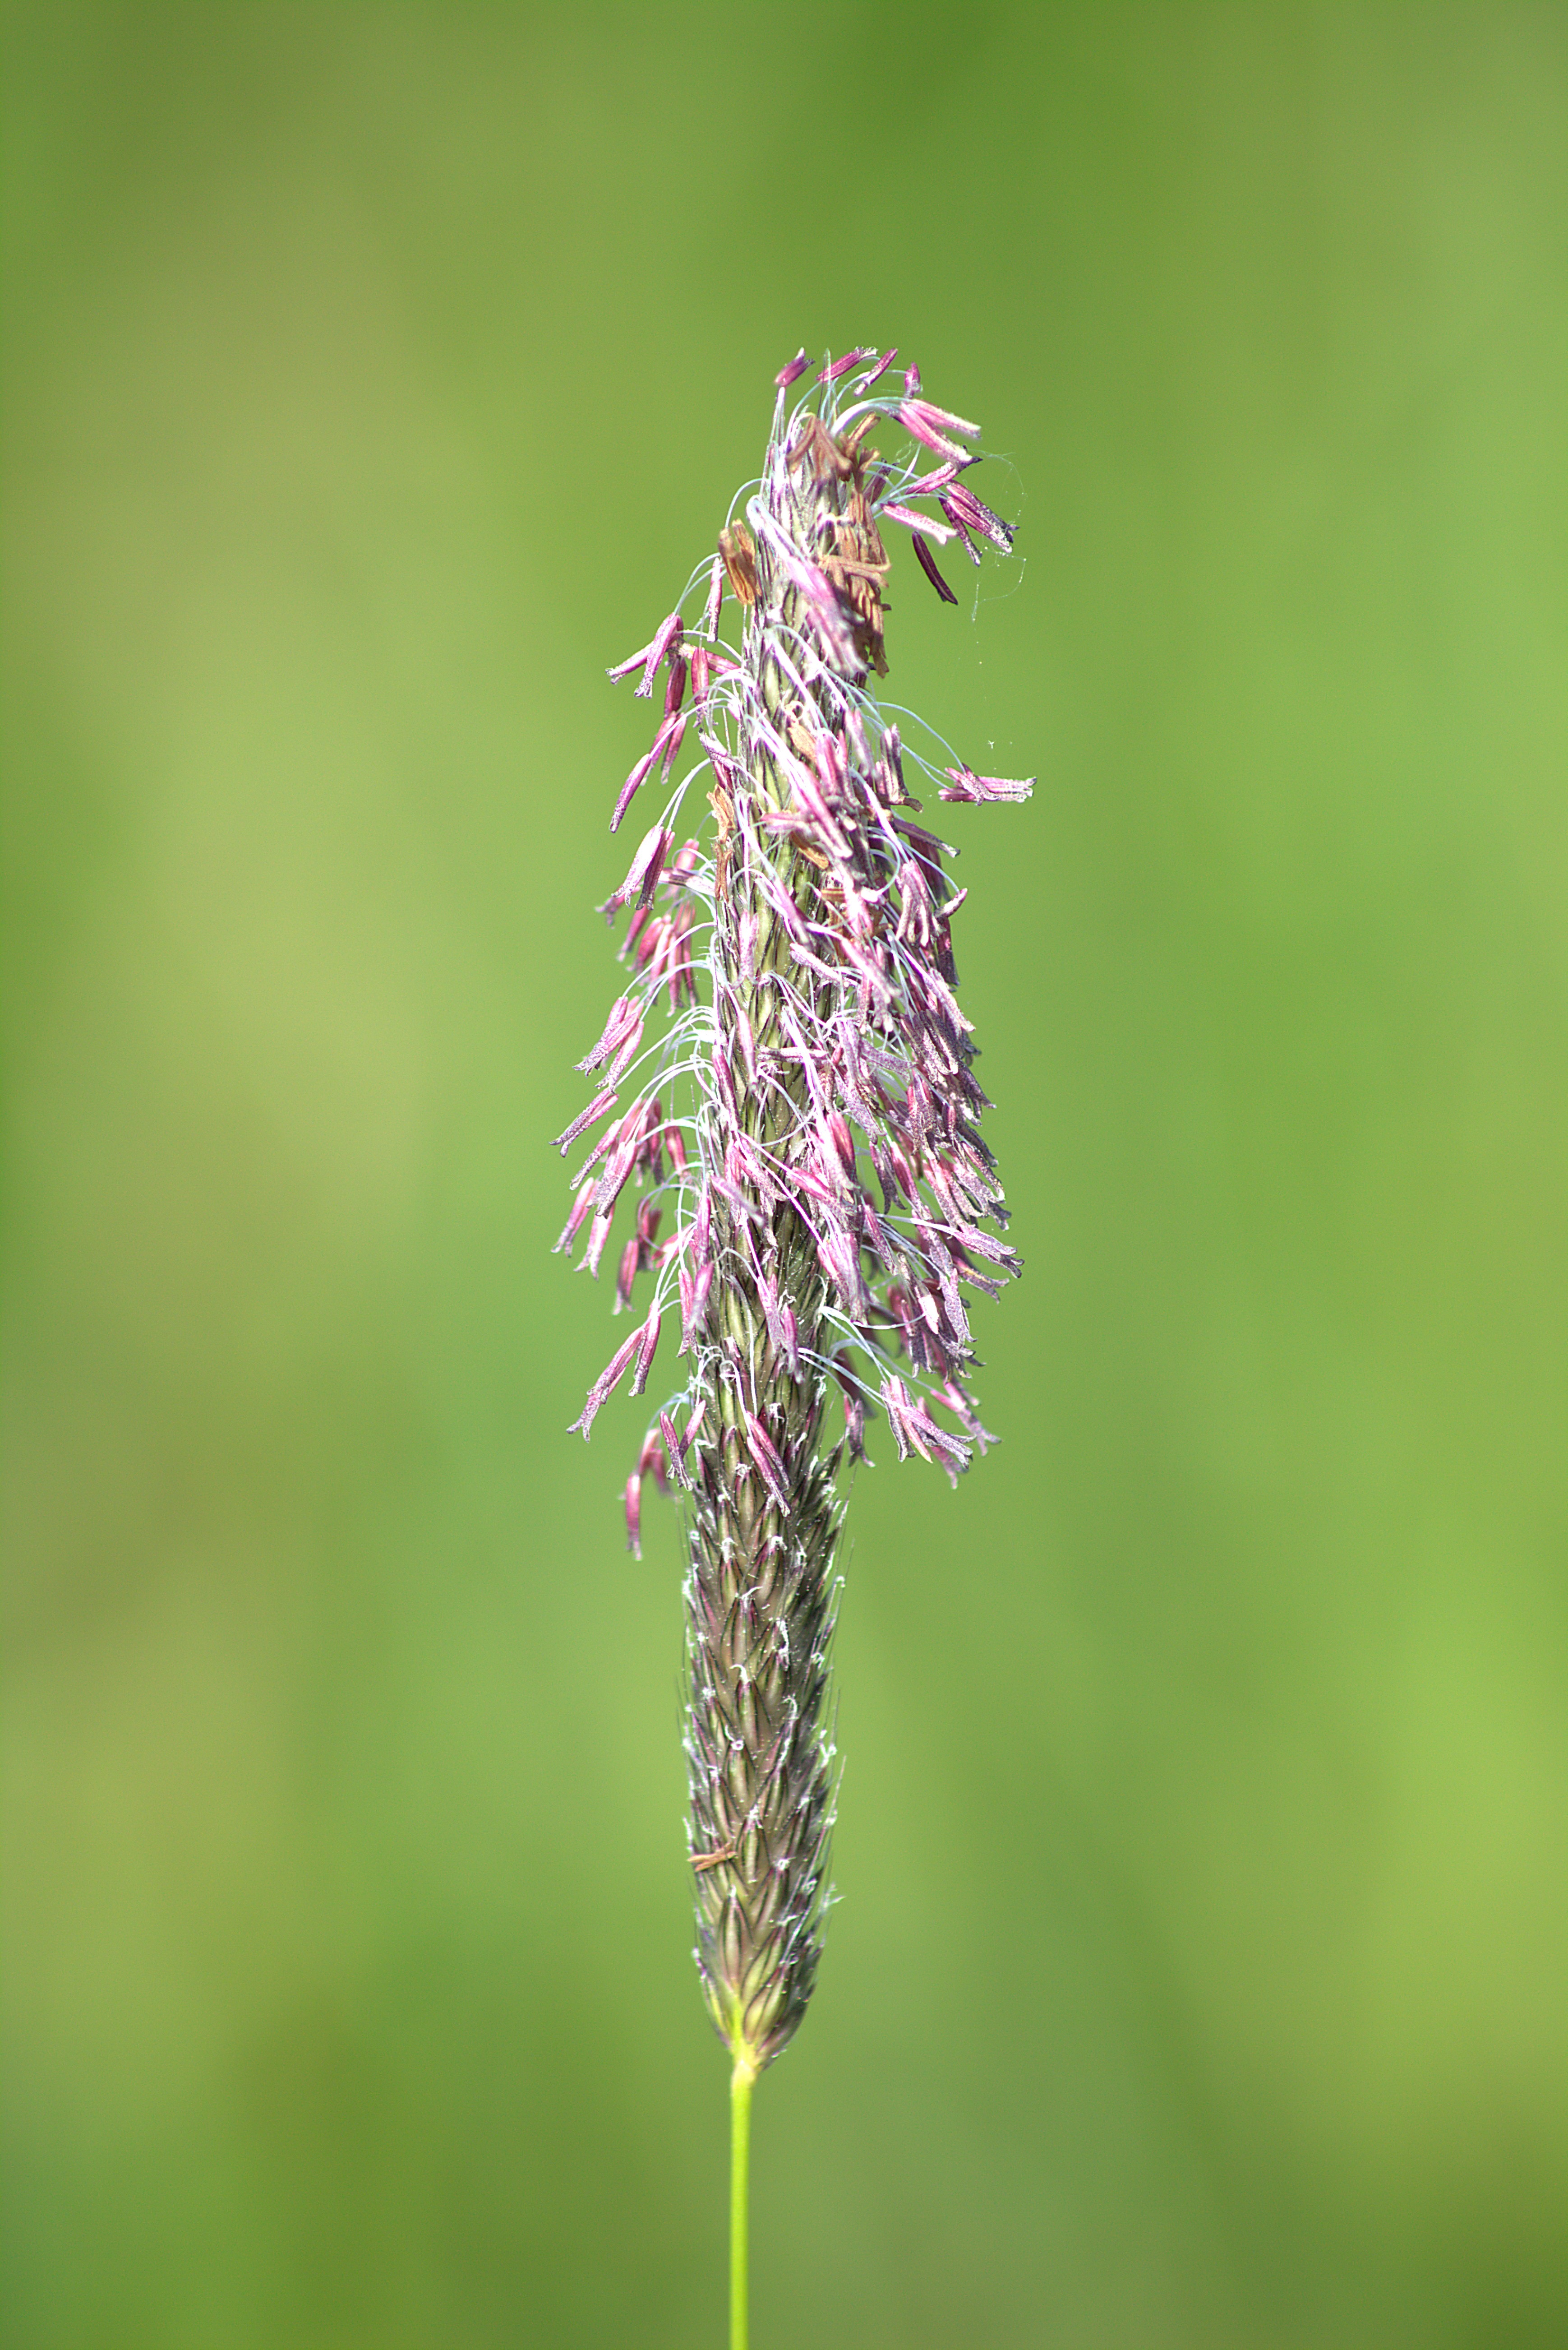
nature, grass, branch, blossom, plant, meadow, prairie, leaf, flower, bloom, spring, green, herb, botany, close, flora, wildflower, close up, macro photography, flowering plant, grass family, plant stem, land plant